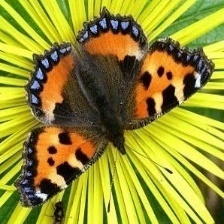
Species: MILBERTS TORTOISESHELL
Butterfly family (ImageNet category): admiral